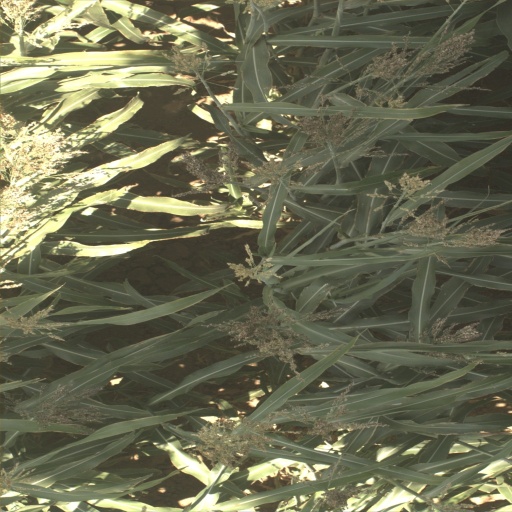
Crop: sorghum